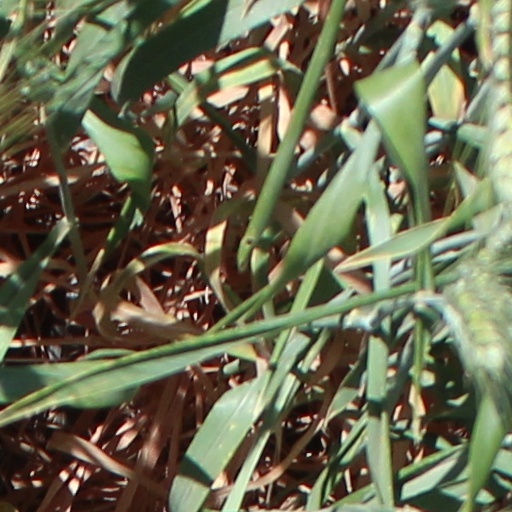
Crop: wheat